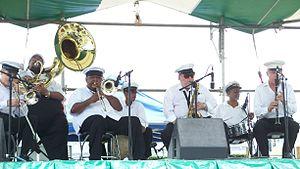
Un brass band est un ensemble musical composé d'instruments de la famille des cuivres et d'une section plus ou moins importante de percussions. Il se distingue de la fanfare par son instrumentarium, son effectif, son répertoire et sa zone géographique.